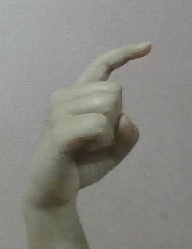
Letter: ra